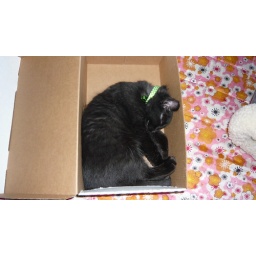
cat in a box